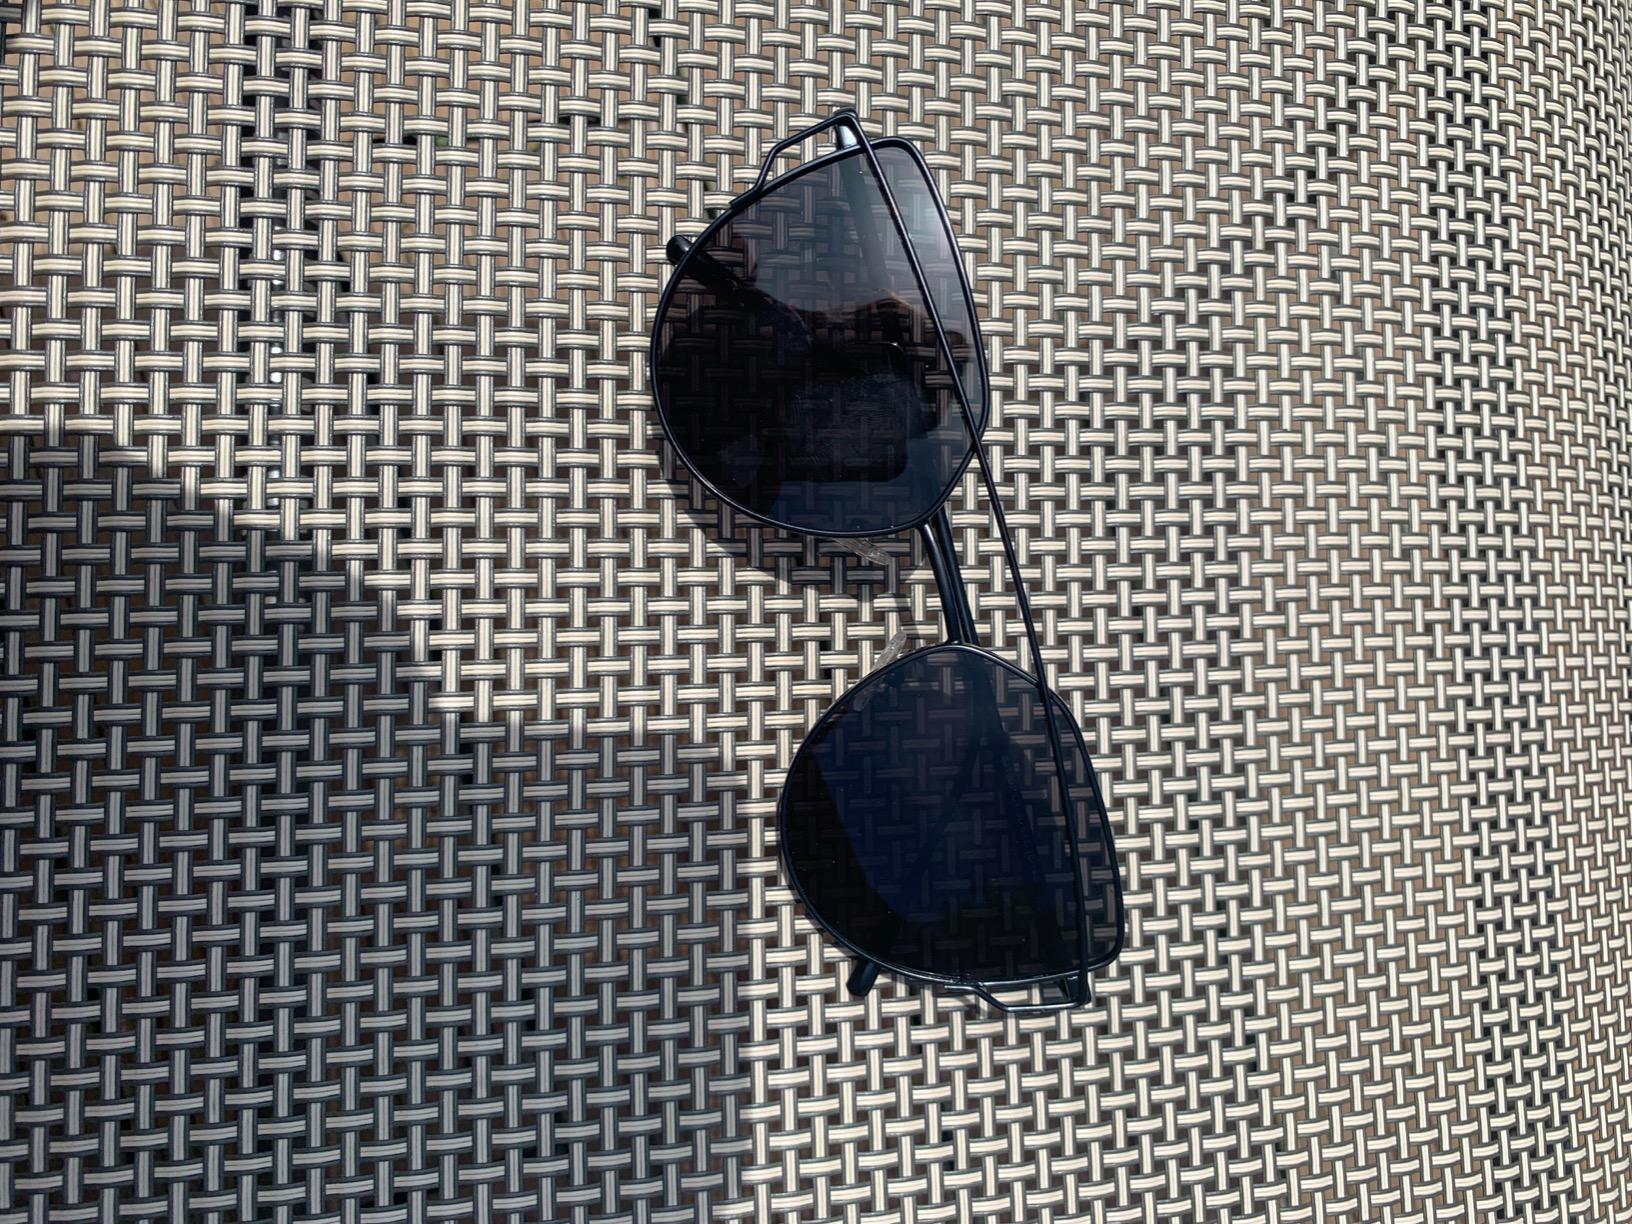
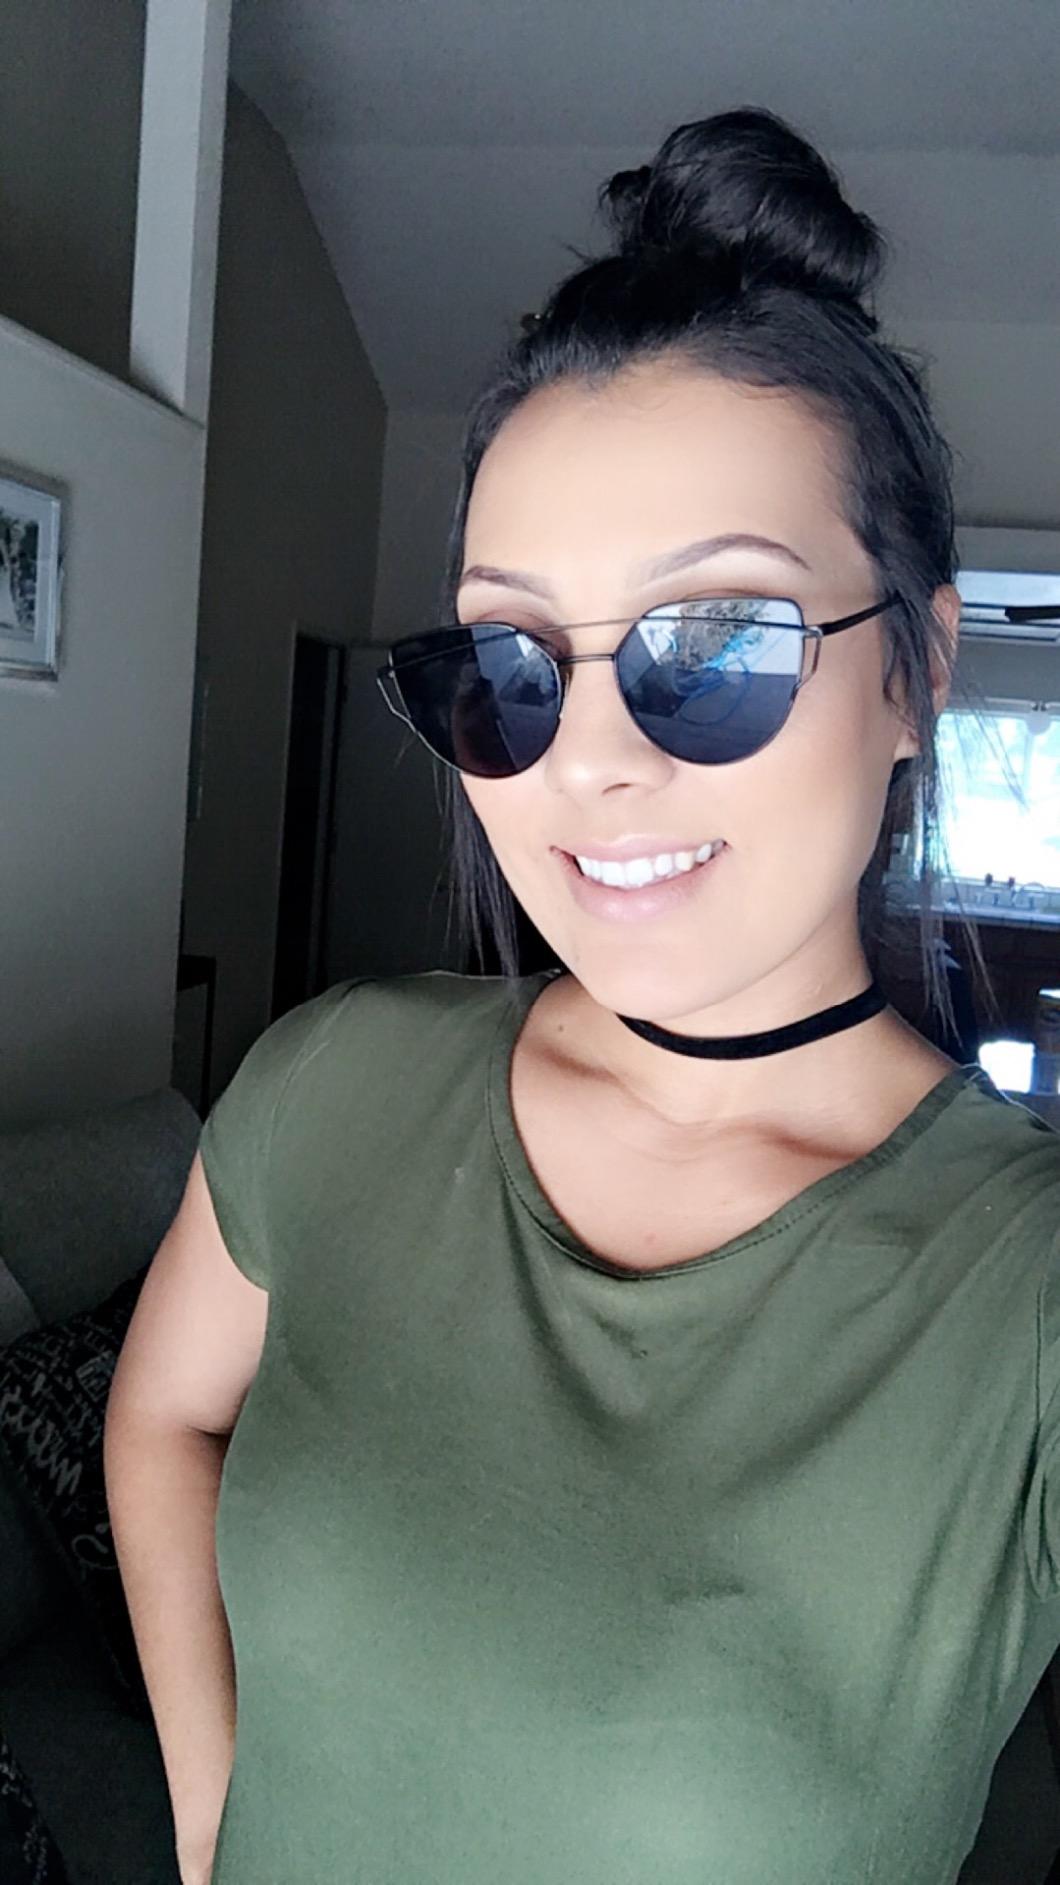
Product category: accessories_sunglasses
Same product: yes